2023–2024 Georgian protests

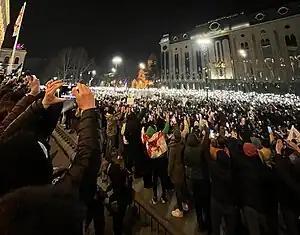
Protesters in Tbilisi on 8 March 2023

In 2023 and 2024, a series of street demonstrations took place throughout Georgia largely in opposition to the proposed "Law on Transparency of Foreign Influence", which would require non-governmental organizations (NGOs) to register as foreign agents or "organizations carrying the interests of a foreign power" and disclose the sources of their income if the funds they receive from abroad amount to more than 20% of their total revenue.